K. S. Ashwath

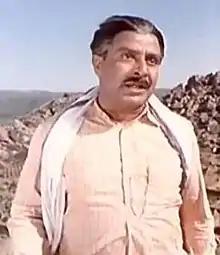
Ashwath in "Naagarahaavu" (1972)

Karaganahalli Subbaraya Ashwathanarayana (25 March 1925 – 18 January 2010) was an Indian veteran actor who appeared in Kannada films. He appeared in over 370 films during his five-decade-long career. His memorial is in the Kengeri satellite town, Bengaluru. Memorial name - "K. S. Ashwath Memorial Children's Park".